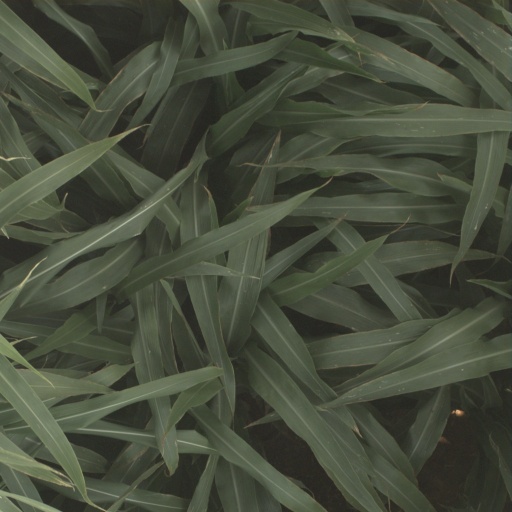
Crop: sorghum